Arlette (musical)

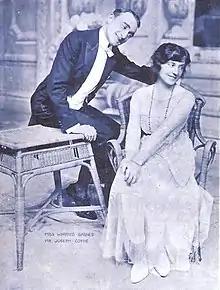
Joseph Coyne as the Prince and Winifred Barnes as Arlette in "Arlette"

Arlette is a 1917 operetta in three acts by Austen Hurgon and George Arthurs with lyrics by Adrian Ross and Clifford Grey. Produced by George Grossmith Jr. and Edward Laurillard it was adapted from the French with music by Jane Vieu, Guy Le Feuvre and Ivor Novello. It opened at the Shaftesbury Theatre in London on 6 September 1917 where it ran for 260 performances. It starred Winifred Barnes, Joseph Coyne and Stanley Lupino.